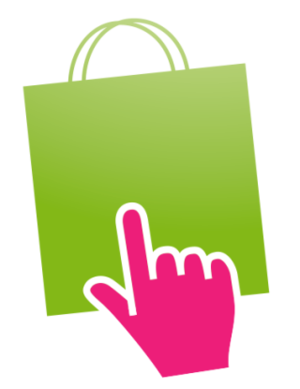
Logo PrestaShop